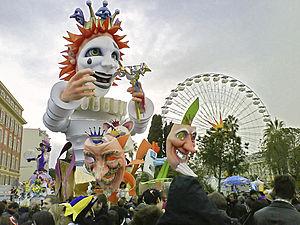
Le carnaval de Nice en mars 2009.
Nice est une commune du Sud-Est de la France, préfecture du département des Alpes-Maritimes et deuxième ville de la région Provence-Alpes-Côte d'Azur derrière Marseille. Située à l'extrémité sud-est de la France, à une trentaine de kilomètres de la frontière franco-italienne, elle est établie sur les bords de la mer Méditerranée, le long de la baie des Anges et à l'embouchure du Paillon.